Sant Francesc de s'Estany

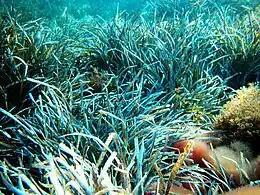
Seagrass Meadows

The sea around these islands and in the strait of "Es Freus" has been designated a UNESCO World Heritage Site on account of the Neptune Grass or Mediterranean tapeweed meadows (Posidonia oceanica) which can be found here. The clarity and purity of the waters surrounding the islands of Ibiza and Formentera derives largely from this vast meadow of seagrass and the fact that they have been protected and kept in a pristine condition. The flourishing meadows encourage an exceptional range of well-preserved biological communities. This rich biodiversity reflects the fact that these meadows are a larder as well as a nursery for the offspring of a vast array of species. The meadows are a vital part of the eco-system of the sea here with each hectare of meadow producing no less than twenty-one tons of oxygen each 24-hour period.